Isaac E. Messmore

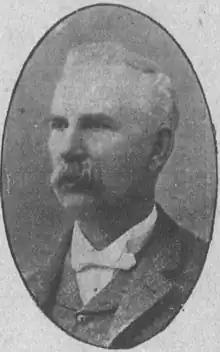
Photograph from "Los Angeles Times" obituary

Isaac Elijah Messmore (August 21, 1821January 8, 1902) was a Canadian American lawyer, politician, and Union Army officer in the American Civil War. He served briefly as a member of the Wisconsin State Assembly, representing La Crosse and Monroe counties during the regular session of the 1861 term. He then served several months as a Wisconsin circuit court judge until his appointment was ruled invalid in August 1861.